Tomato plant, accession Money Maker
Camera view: vertical (180 deg); turntable rotation: 270 degrees
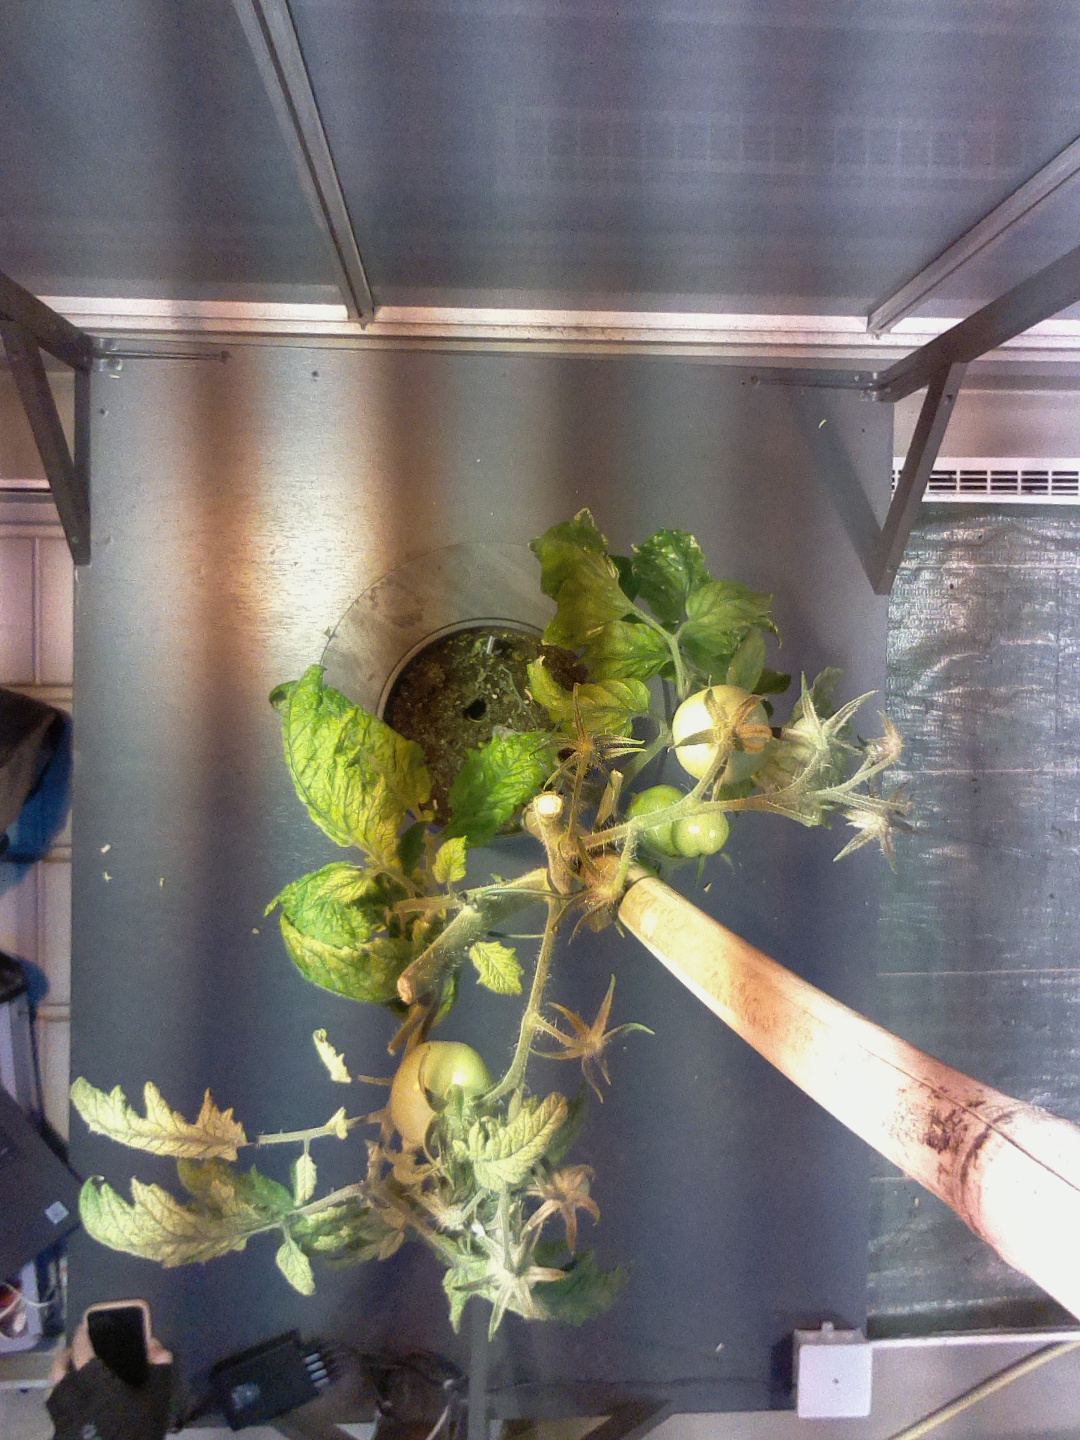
BBCH growth stage 77: 70%-80% of final fruit size